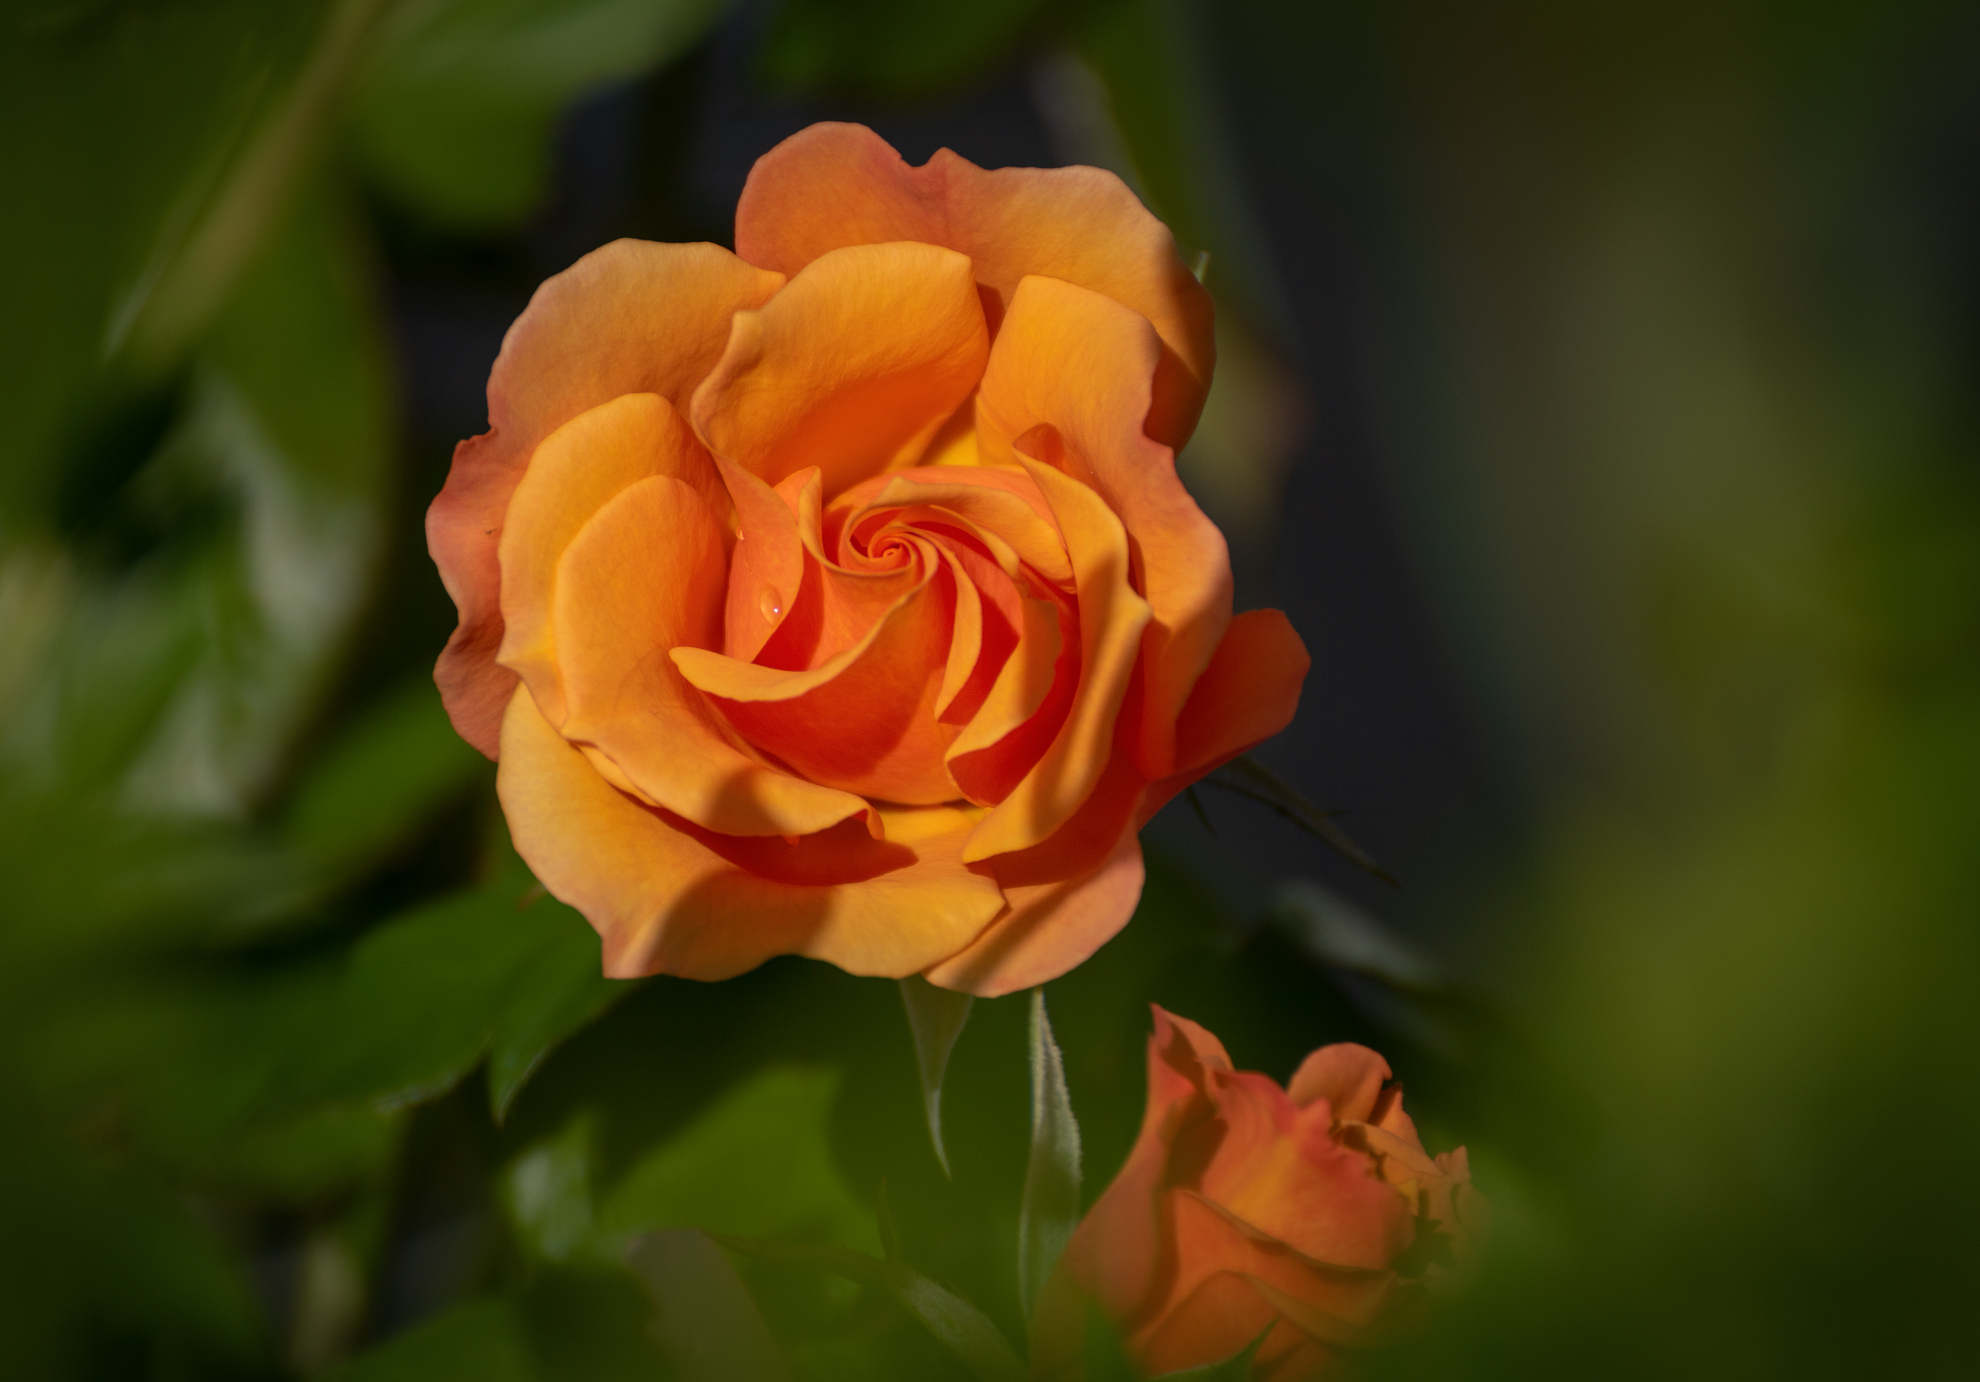
flower, rose, rose family, yellow, flora, floribunda, garden roses, flowering plant, close up, petal, plant, rose order, wildflower, macro photography, sunlight, computer wallpaper, china rose, plant stem, rosa centifolia, spring, bud, annual plant, peach